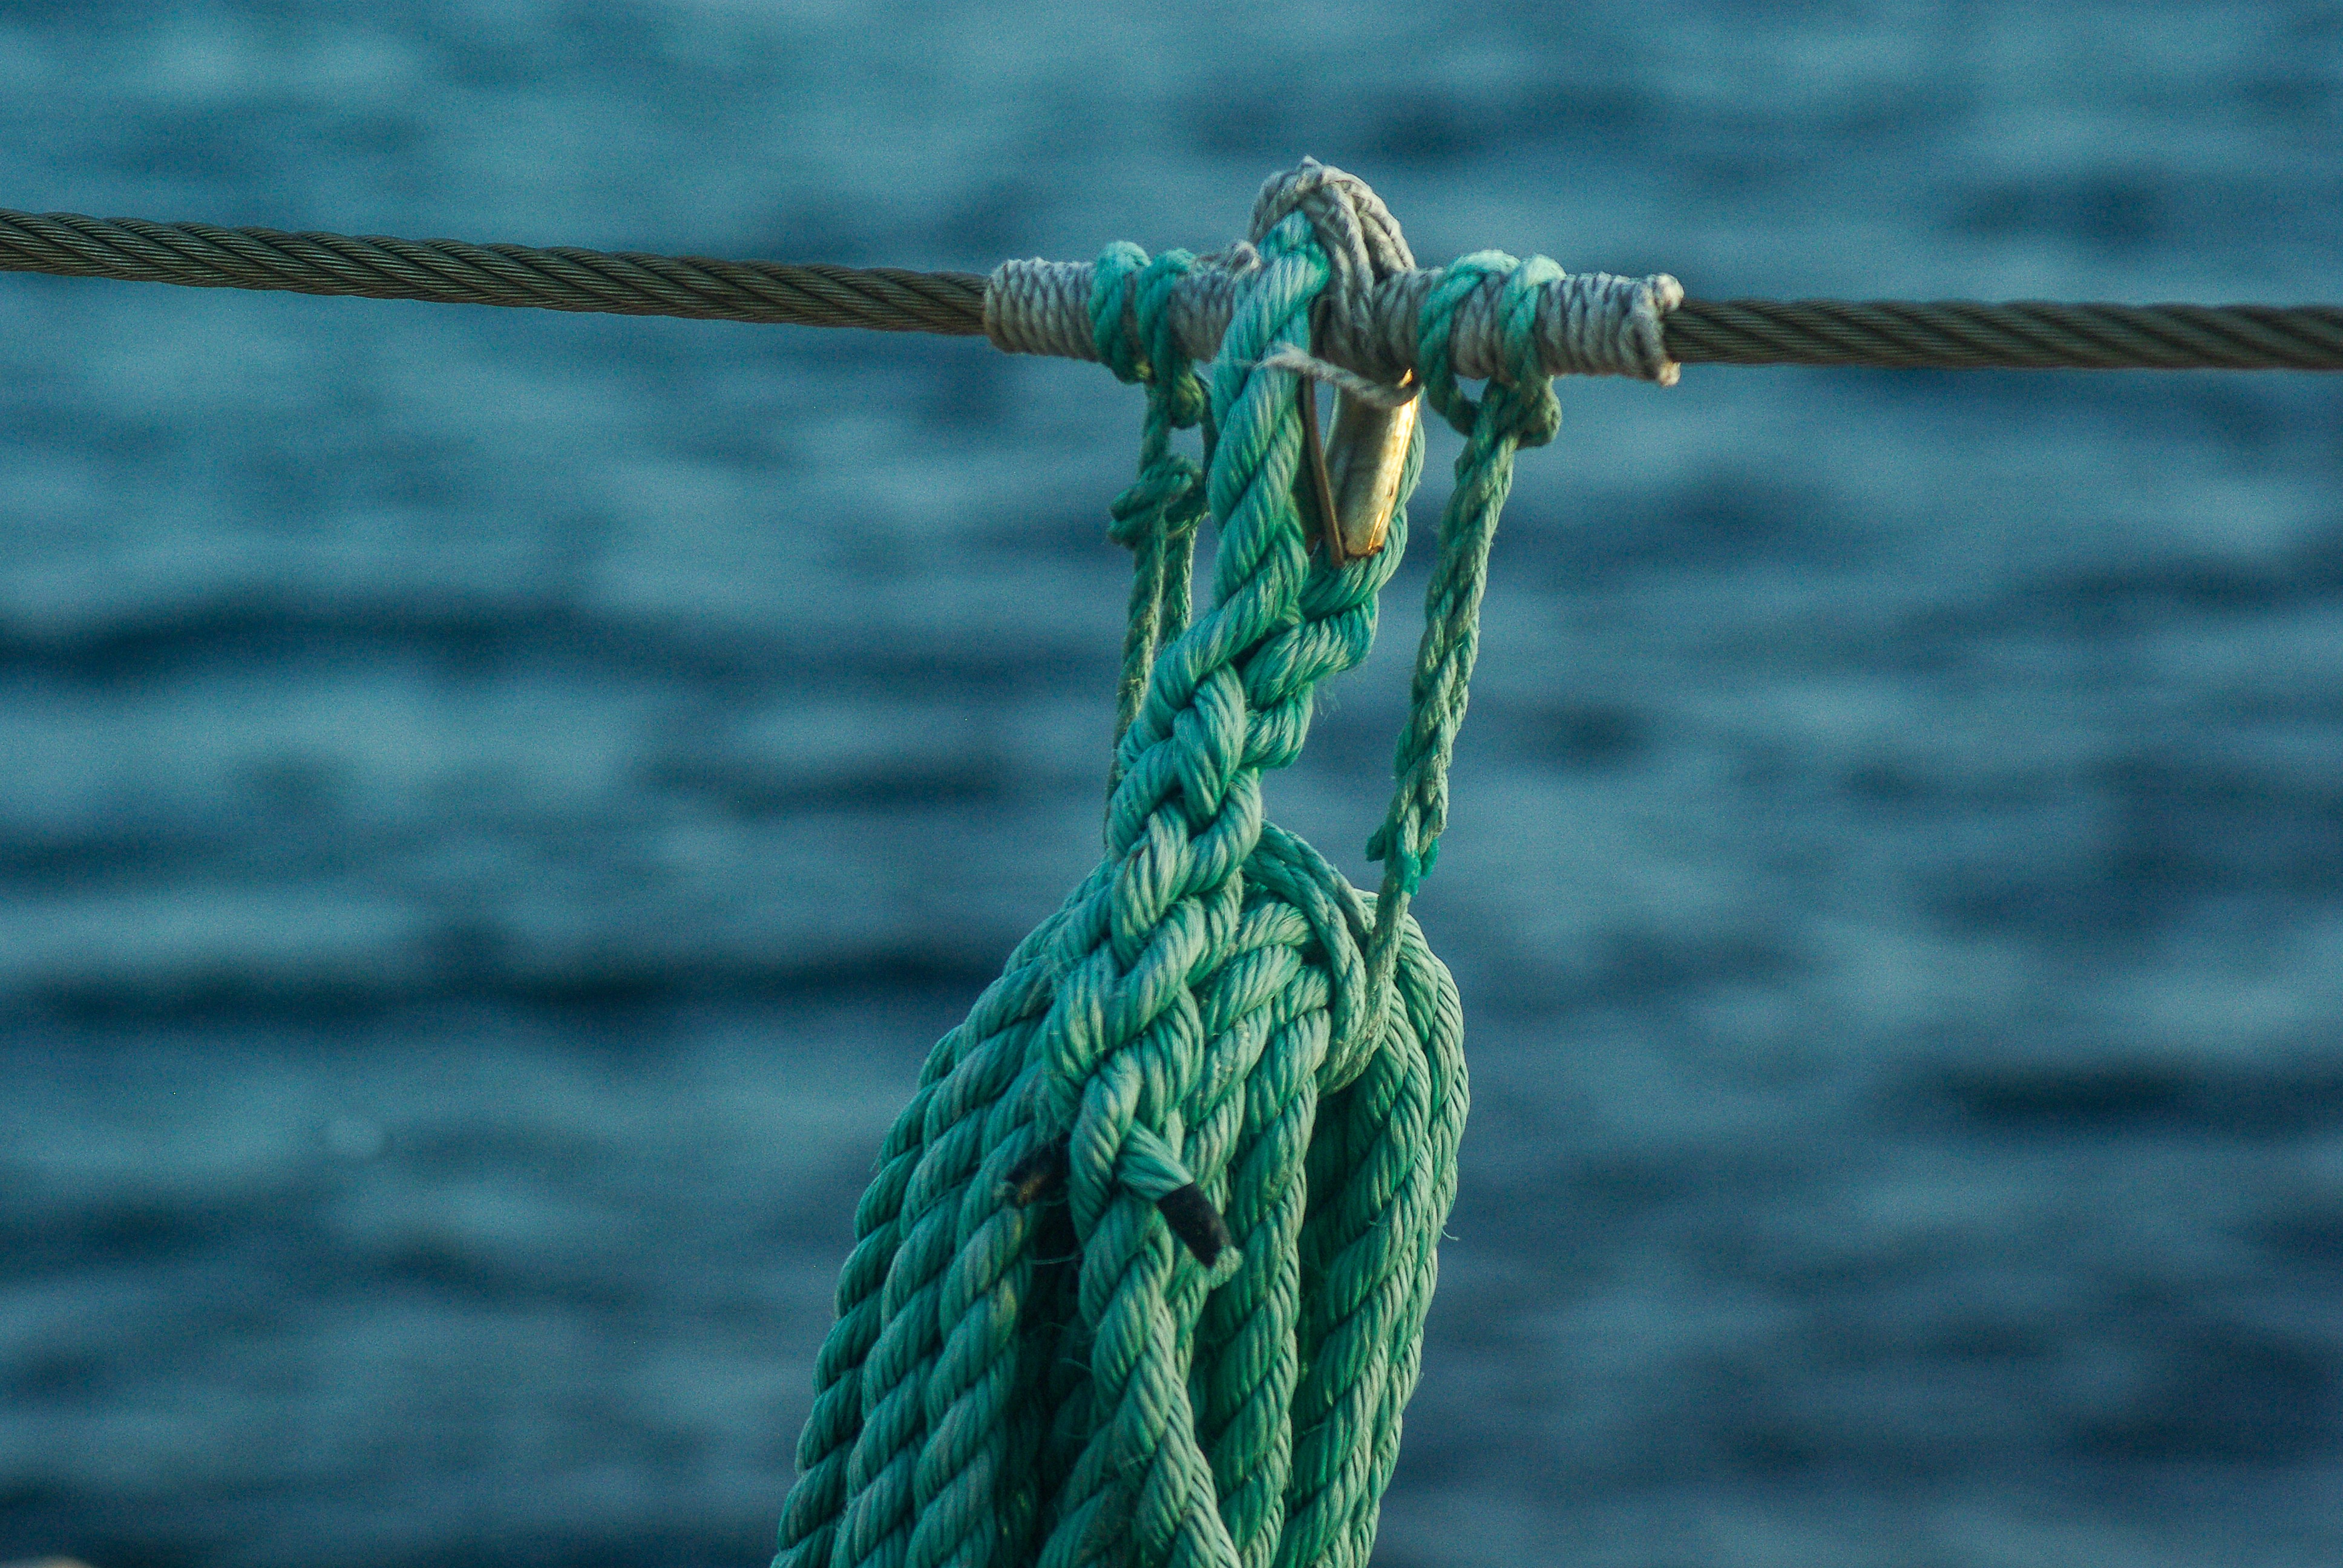
rope, wing, fence, boat, wind, green, blue, net, node, fisherman boat, plant stem